The Singer of All Songs

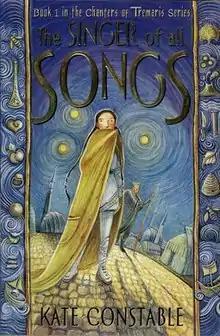
First edition

The Singer of All Songs is the first novel in the Chanters of Tremaris trilogy by Kate Constable.